Alfred Urbański

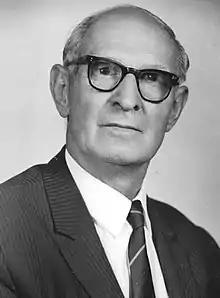
Alfred Urbański Prime Minister of Poland in Exile 1972–1976

Alfred Urbański (13 January 1899 – 10 September 1983) was a Polish politician, a member of the Polish Socialist Party (PPS), primarily known for his political activities within the Polish Government in Exile.